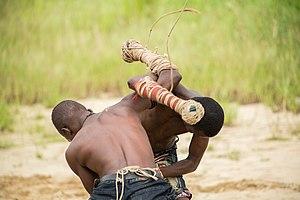
Le dambe est la boxe traditionnelle des Haoussas du nord du Nigeria en Afrique de l'Ouest.